Red Curtain Trilogy

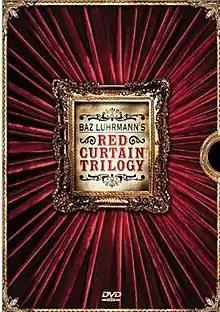

The Red Curtain Trilogy is a DVD boxed set, released in 2002, of the first three films directed by Baz Luhrmann: